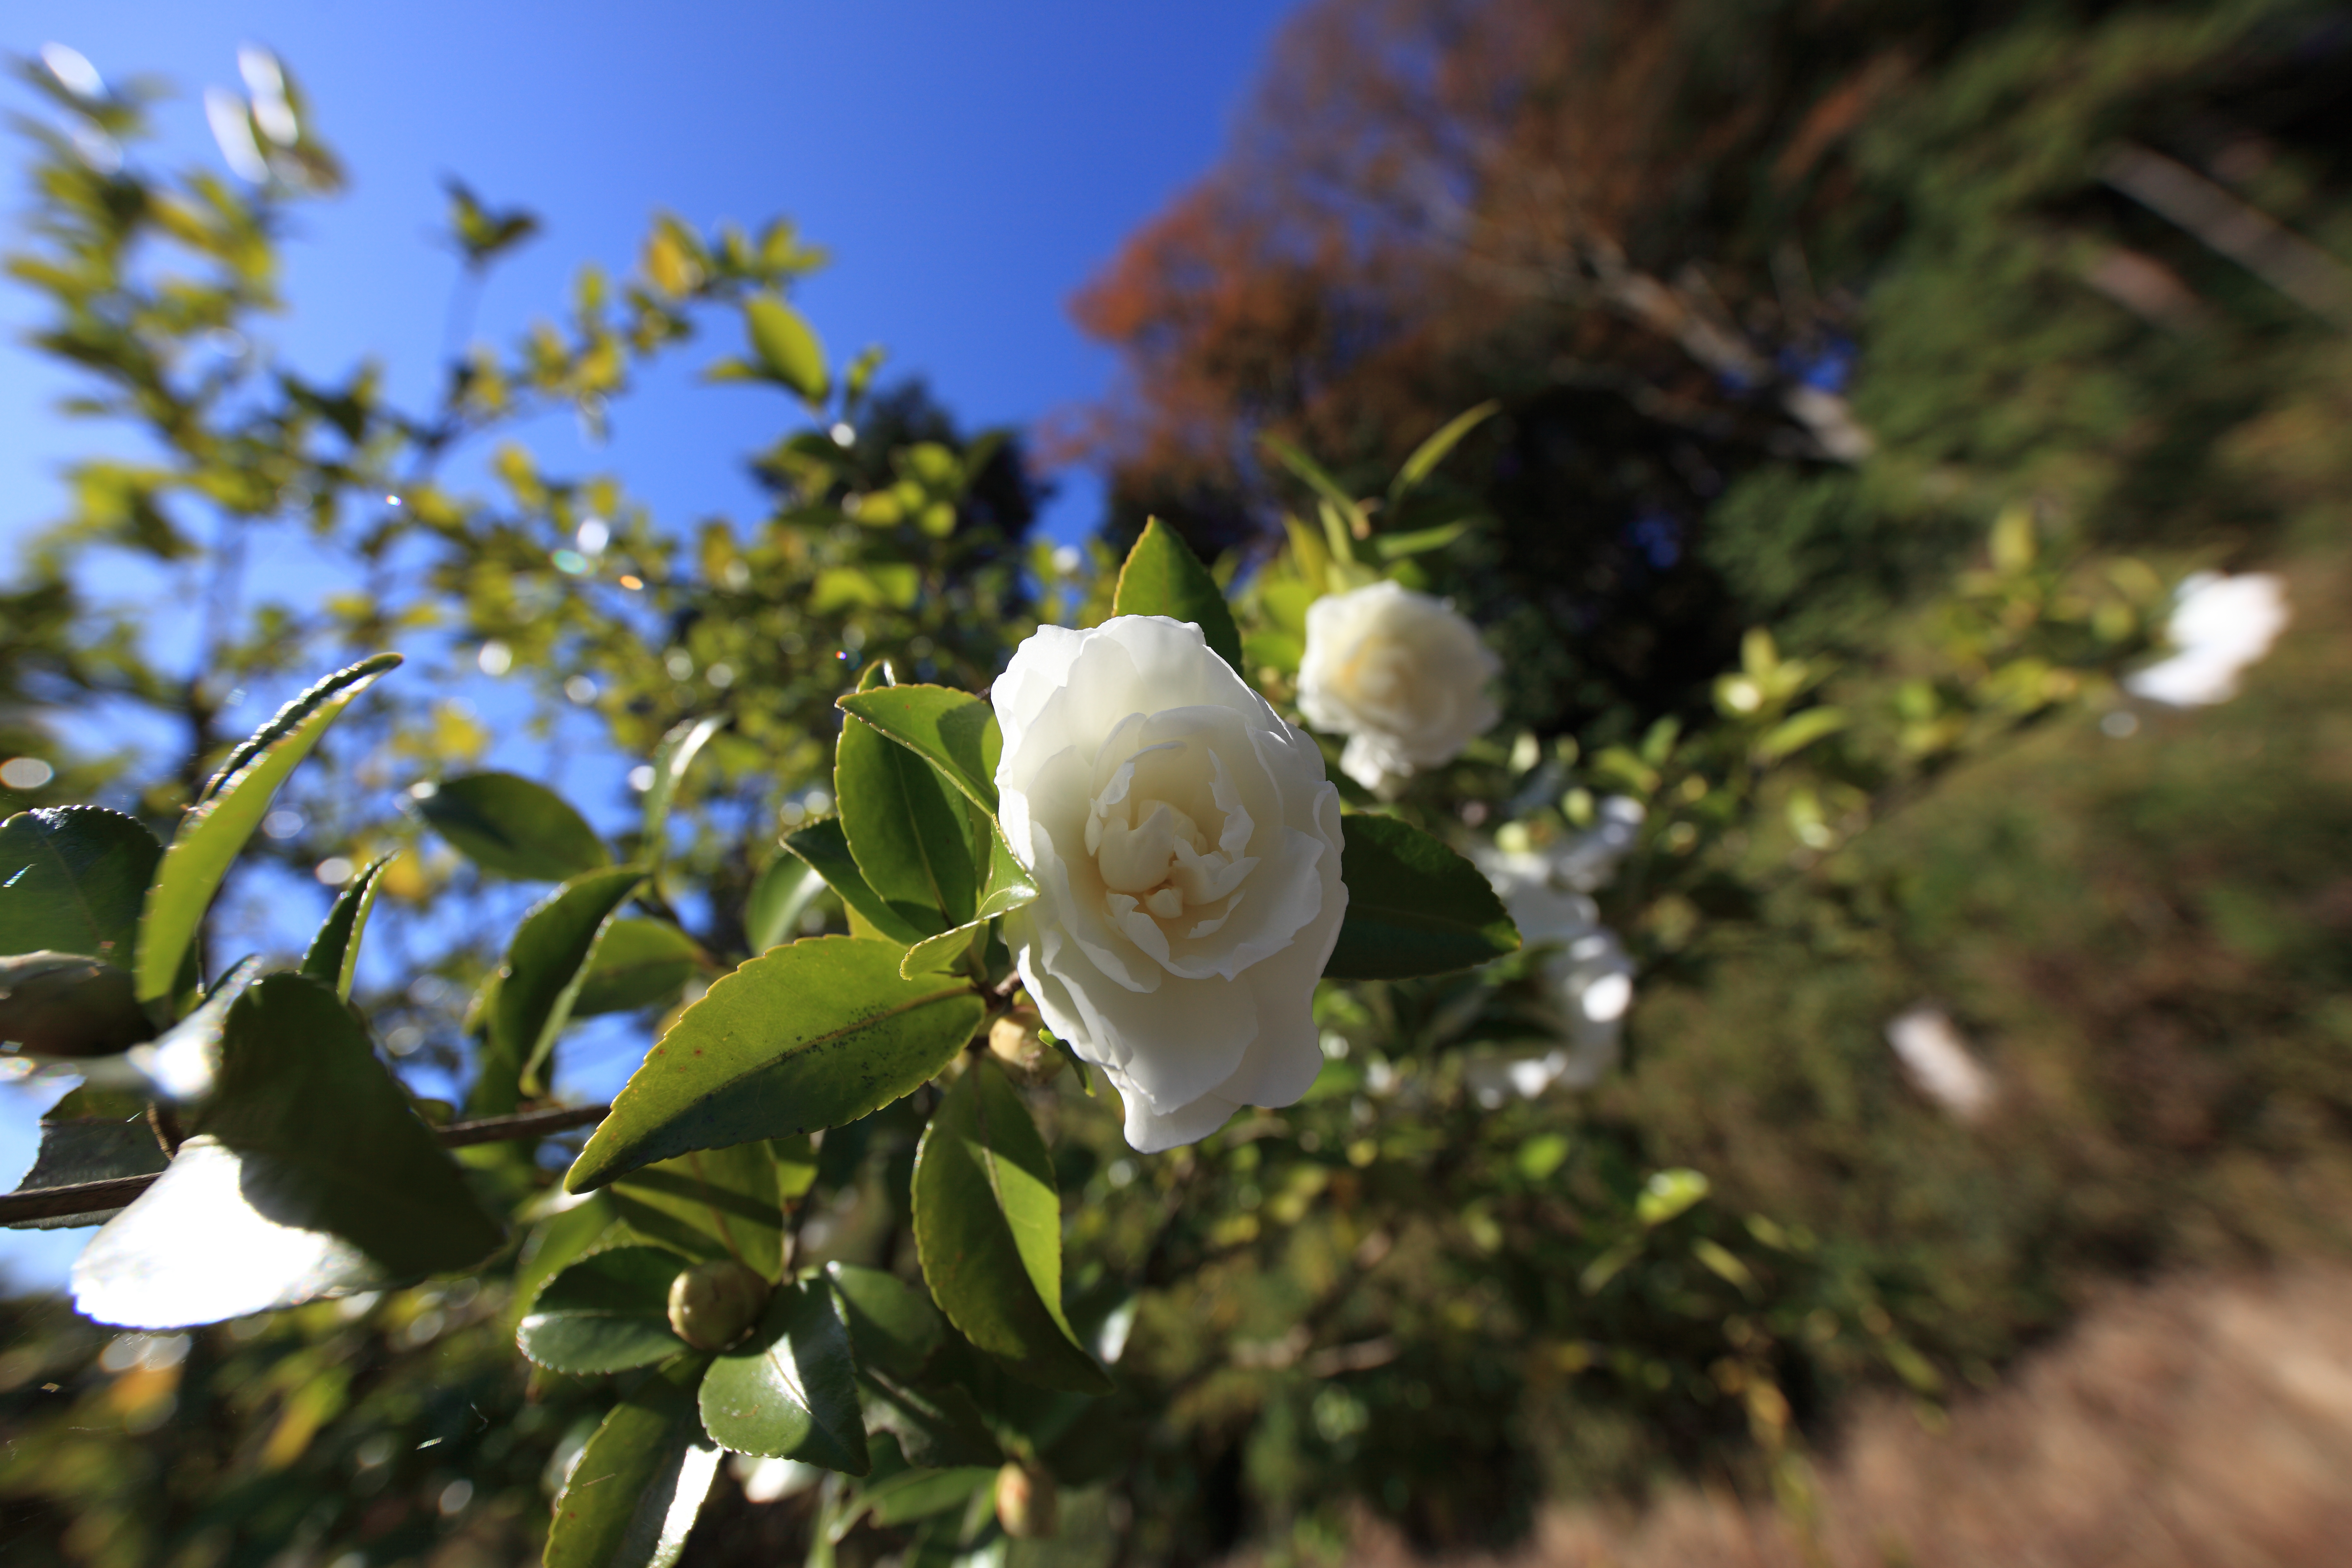
tree, nature, branch, blossom, plant, sunlight, leaf, flower, green, high, produce, botany, flora, 5d, hires, markii, hi, res, resolution, ibaraki, hitachiohta, seizansoh, camellia, macro photography, flowering plant, rose family, woody plant, land plant